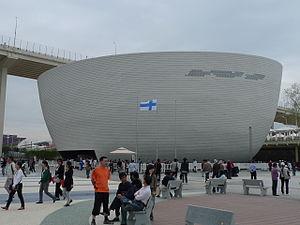
L'Expo 2010 est une Exposition universelle qui s'est tenue à Shanghai, en Chine, du 1ᵉʳ mai 2010 au 31 octobre 2010. La ville a été choisie le 3 décembre 2002 par le Bureau international des Expositions pour accueillir cette Exposition.
JKMM Architectes est un cabinet d'architecte fondé en 1998 à Helsinki en Finlande.